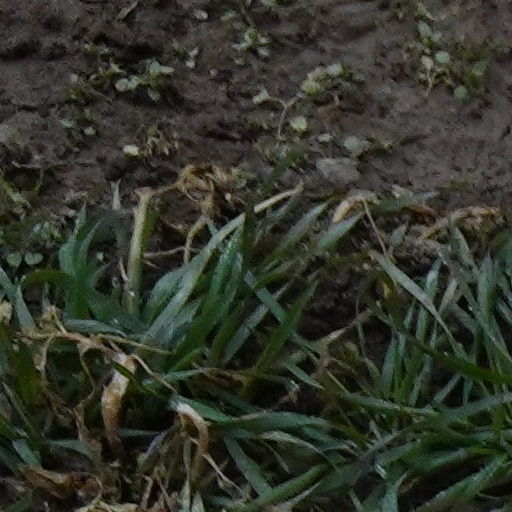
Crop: wheat